Nicolò d'Arcano

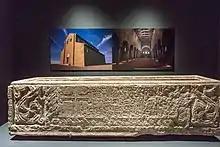
Sarcophagus of Nicolò D'Arcano

Nicolò d'Arcano (1637 – 1 January 1714) was a Roman Catholic prelate who served as Bishop of Comacchio (1670–1714).